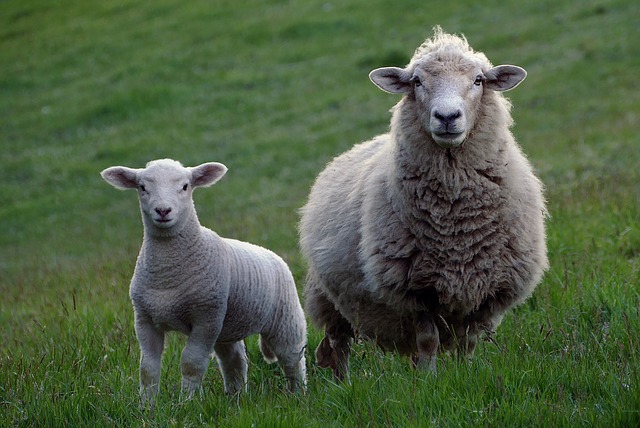
Label: pecora